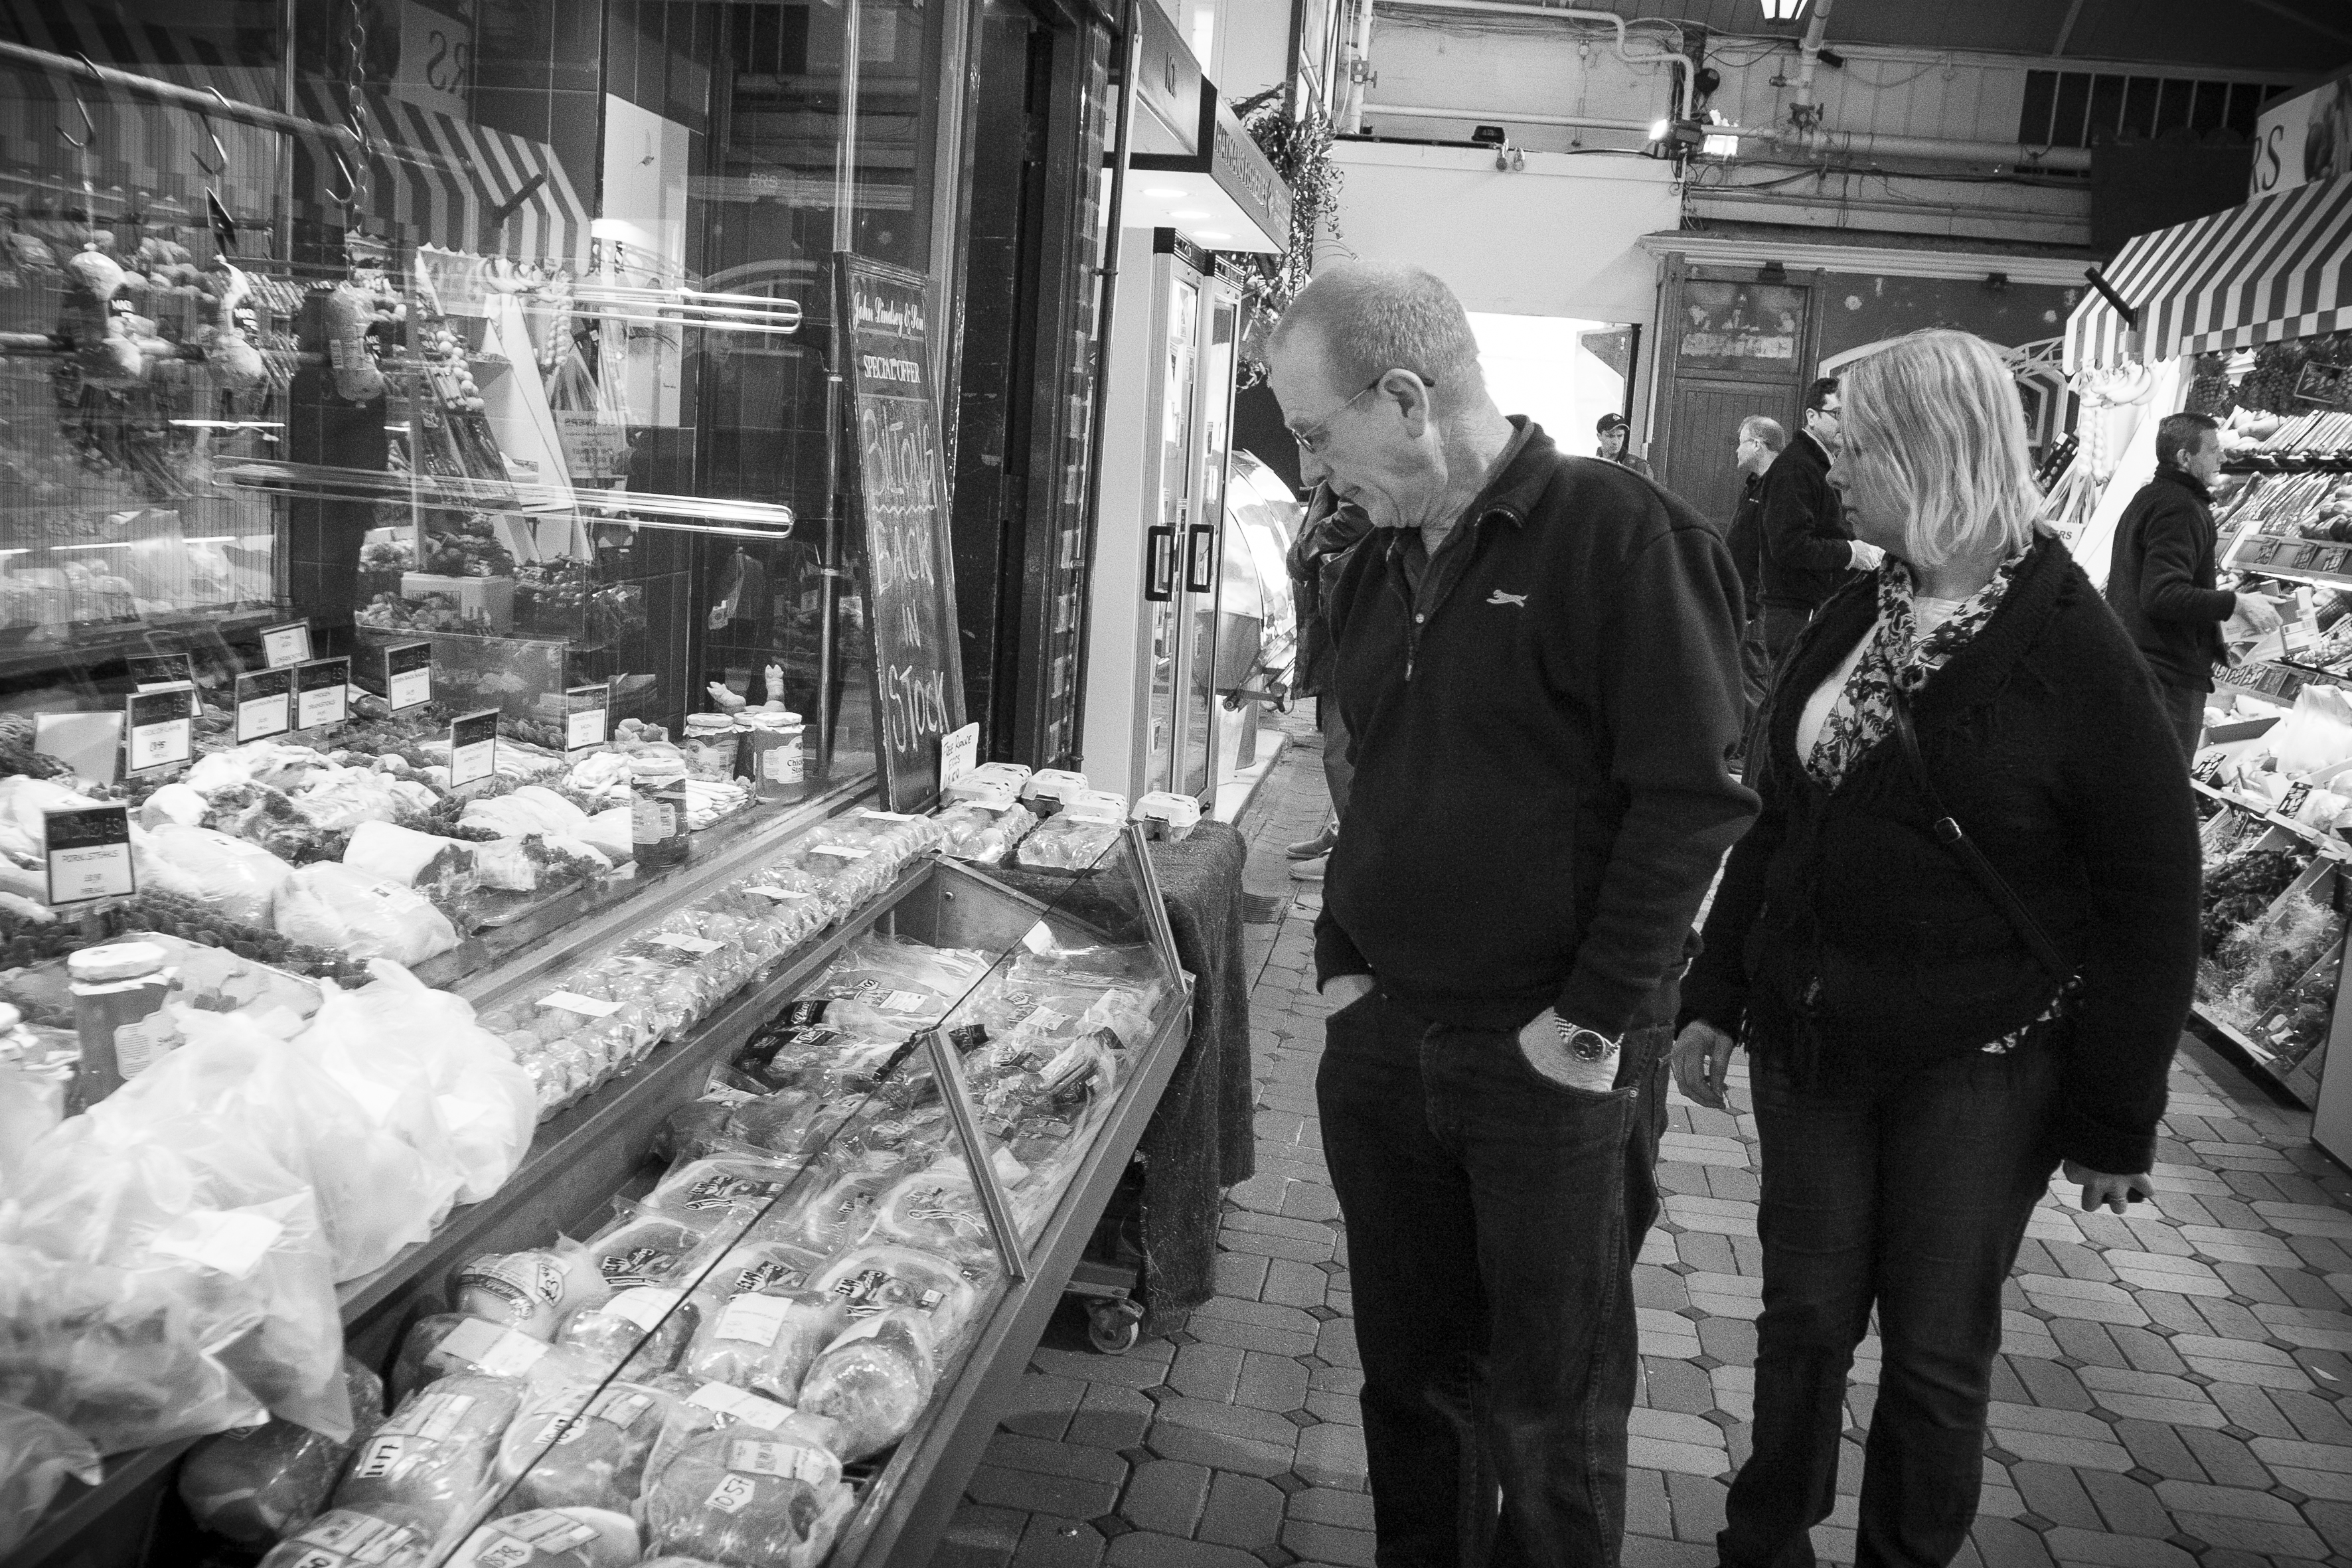
black and white, road, street, city, urban, crowd, travel, fujifilm, monochrome, uk, england, bw, blackandwhite, blackwhite, infrastructure, photograph, snapshot, noiretblanc, unitedkingdom, image, fuji, oxford, fujixt1, fujix, urban area, monochrome photography